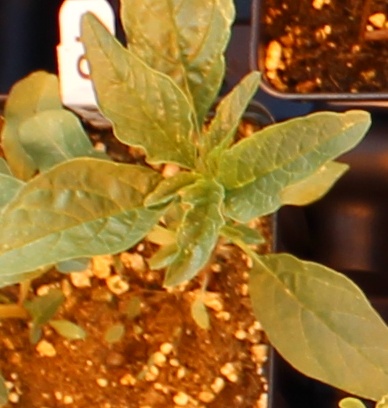
Label: Waterhemp